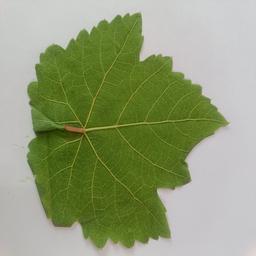
Label: Healthy Leaves